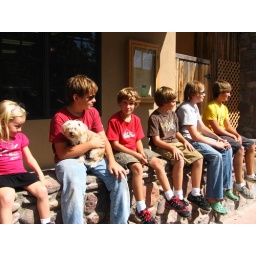
the boys and Jody's kids on the wall after breakfast in Ft. Davis